The Wealth of Nations

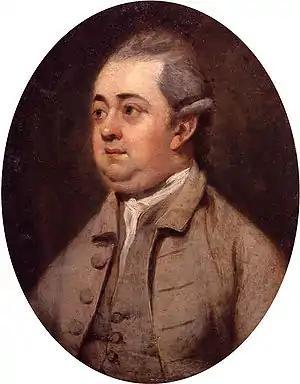
Edward Gibbon praised "The Wealth of Nations".

Five editions of "The Wealth of Nations" were published during Smith's lifetime: in 1776, 1778, 1784, 1786 and 1789. Numerous editions appeared after Smith's death in 1790. To better understand the evolution of the work under Smith's hand, a team led by Edwin Cannan collated the first five editions. The differences were published along with an edited sixth edition in 1904. They found minor but numerous differences (including the addition of many footnotes) between the first and the second editions; the differences between the second and third editions are major. In 1784, Smith annexed these first two editions with the publication of "Additions and Corrections to the First and Second Editions of Dr. Adam Smith's Inquiry into the Nature and Causes of the Wealth of Nations", and he also had published the three-volume third edition of the "Wealth of Nations", which incorporated "Additions and Corrections" and, for the first time, an index. Among other things, the "Additions and Corrections" included entirely new sections, particularly to book 4, chapters 4 and 5, and to book 5, chapter 1, as well as an additional chapter (8), "Conclusion of the Mercantile System", in book 4.